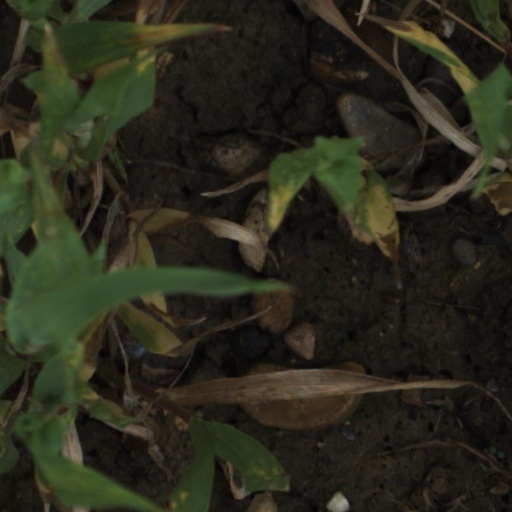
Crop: wheat